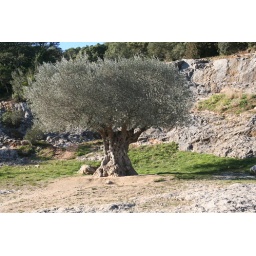
A sign said this olive tree was moved to this sight in the year 908.